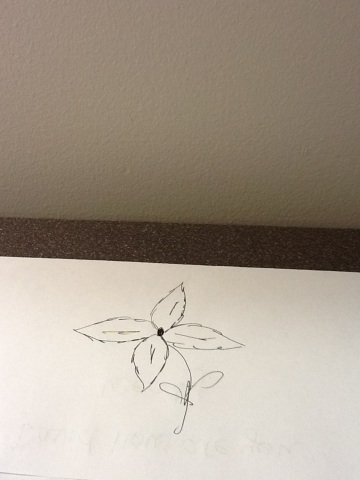Question: What is this a picture of?
Answer: flower